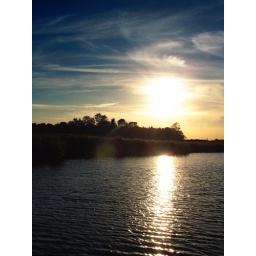
Taken in September 2003 on the Norfolk Broads, UK.[The sky and water have had some colour adjustments applied.]